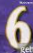
Number: 6